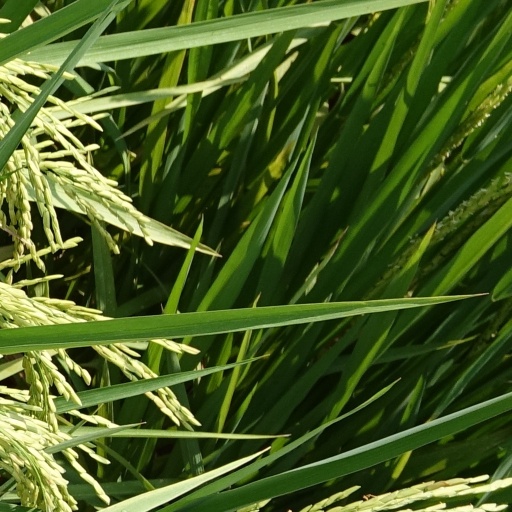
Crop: rice